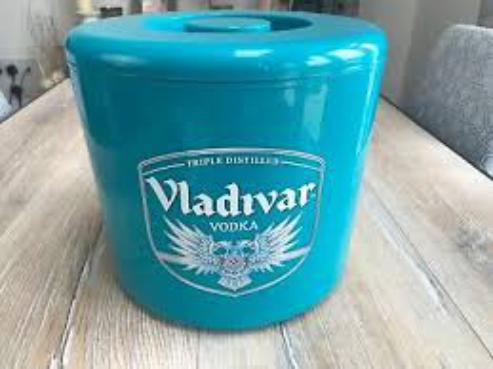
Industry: Food